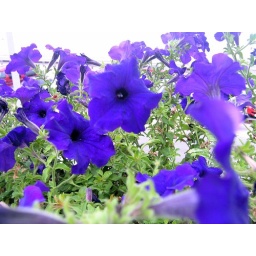
P8200015-Flowers in the window box of the Kentville Hotel, Hampton Beach, NH